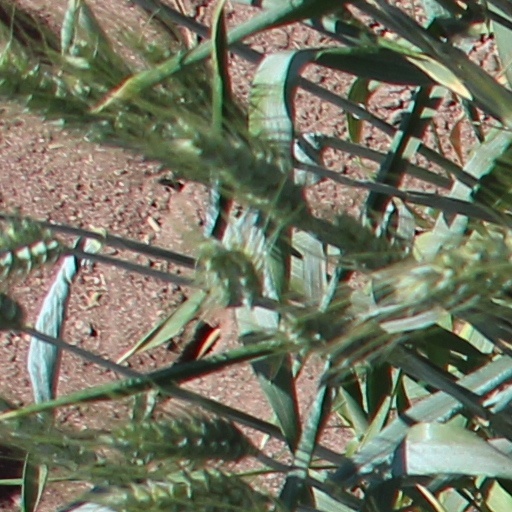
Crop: wheat